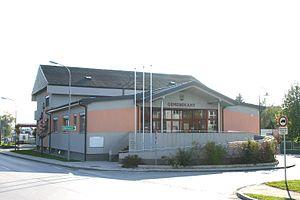
Weppersdorf est une commune autrichienne du district d'Oberpullendorf dans le Burgenland.